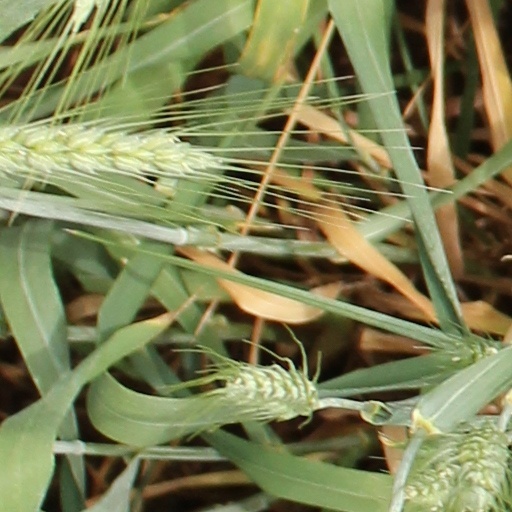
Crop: wheat